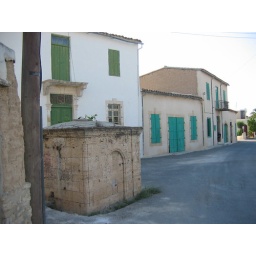
Old houses and the old water fountain. The area is called GASTRA and is probably the best in the town of Athienou.